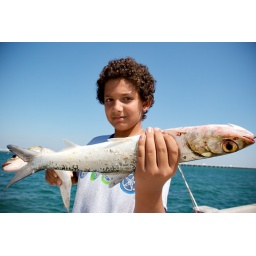
A boy shows off his catch while fishing with his family off of the suspension bridge in Miami. March 20, 2006.